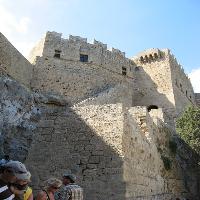
Weather: sun or clear